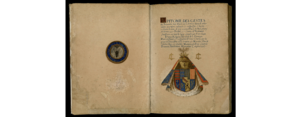
Marque à la fourmi de Jean d'Aucy (1556)
Jean d'Aucy, est un moine franciscain du XVIᵉ siècle. Originaire du Ternois, subdivision de l'Artois, dans l'actuel département du Pas-de-Calais, il est principalement connu pour être l'auteur de deux ouvrages relatifs l'un aux ducs de Lorraine et l'autre aux comtes de Boulogne.